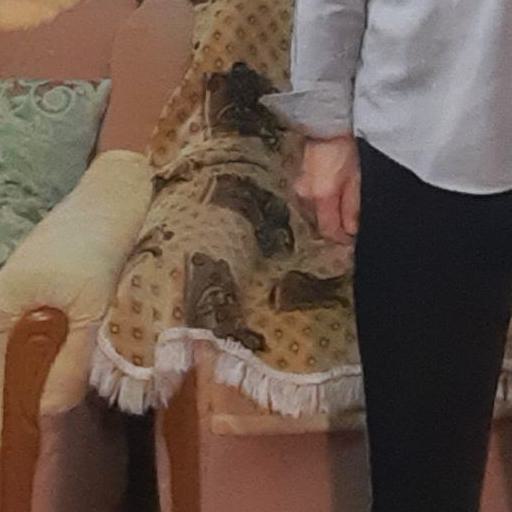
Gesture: no_gesture